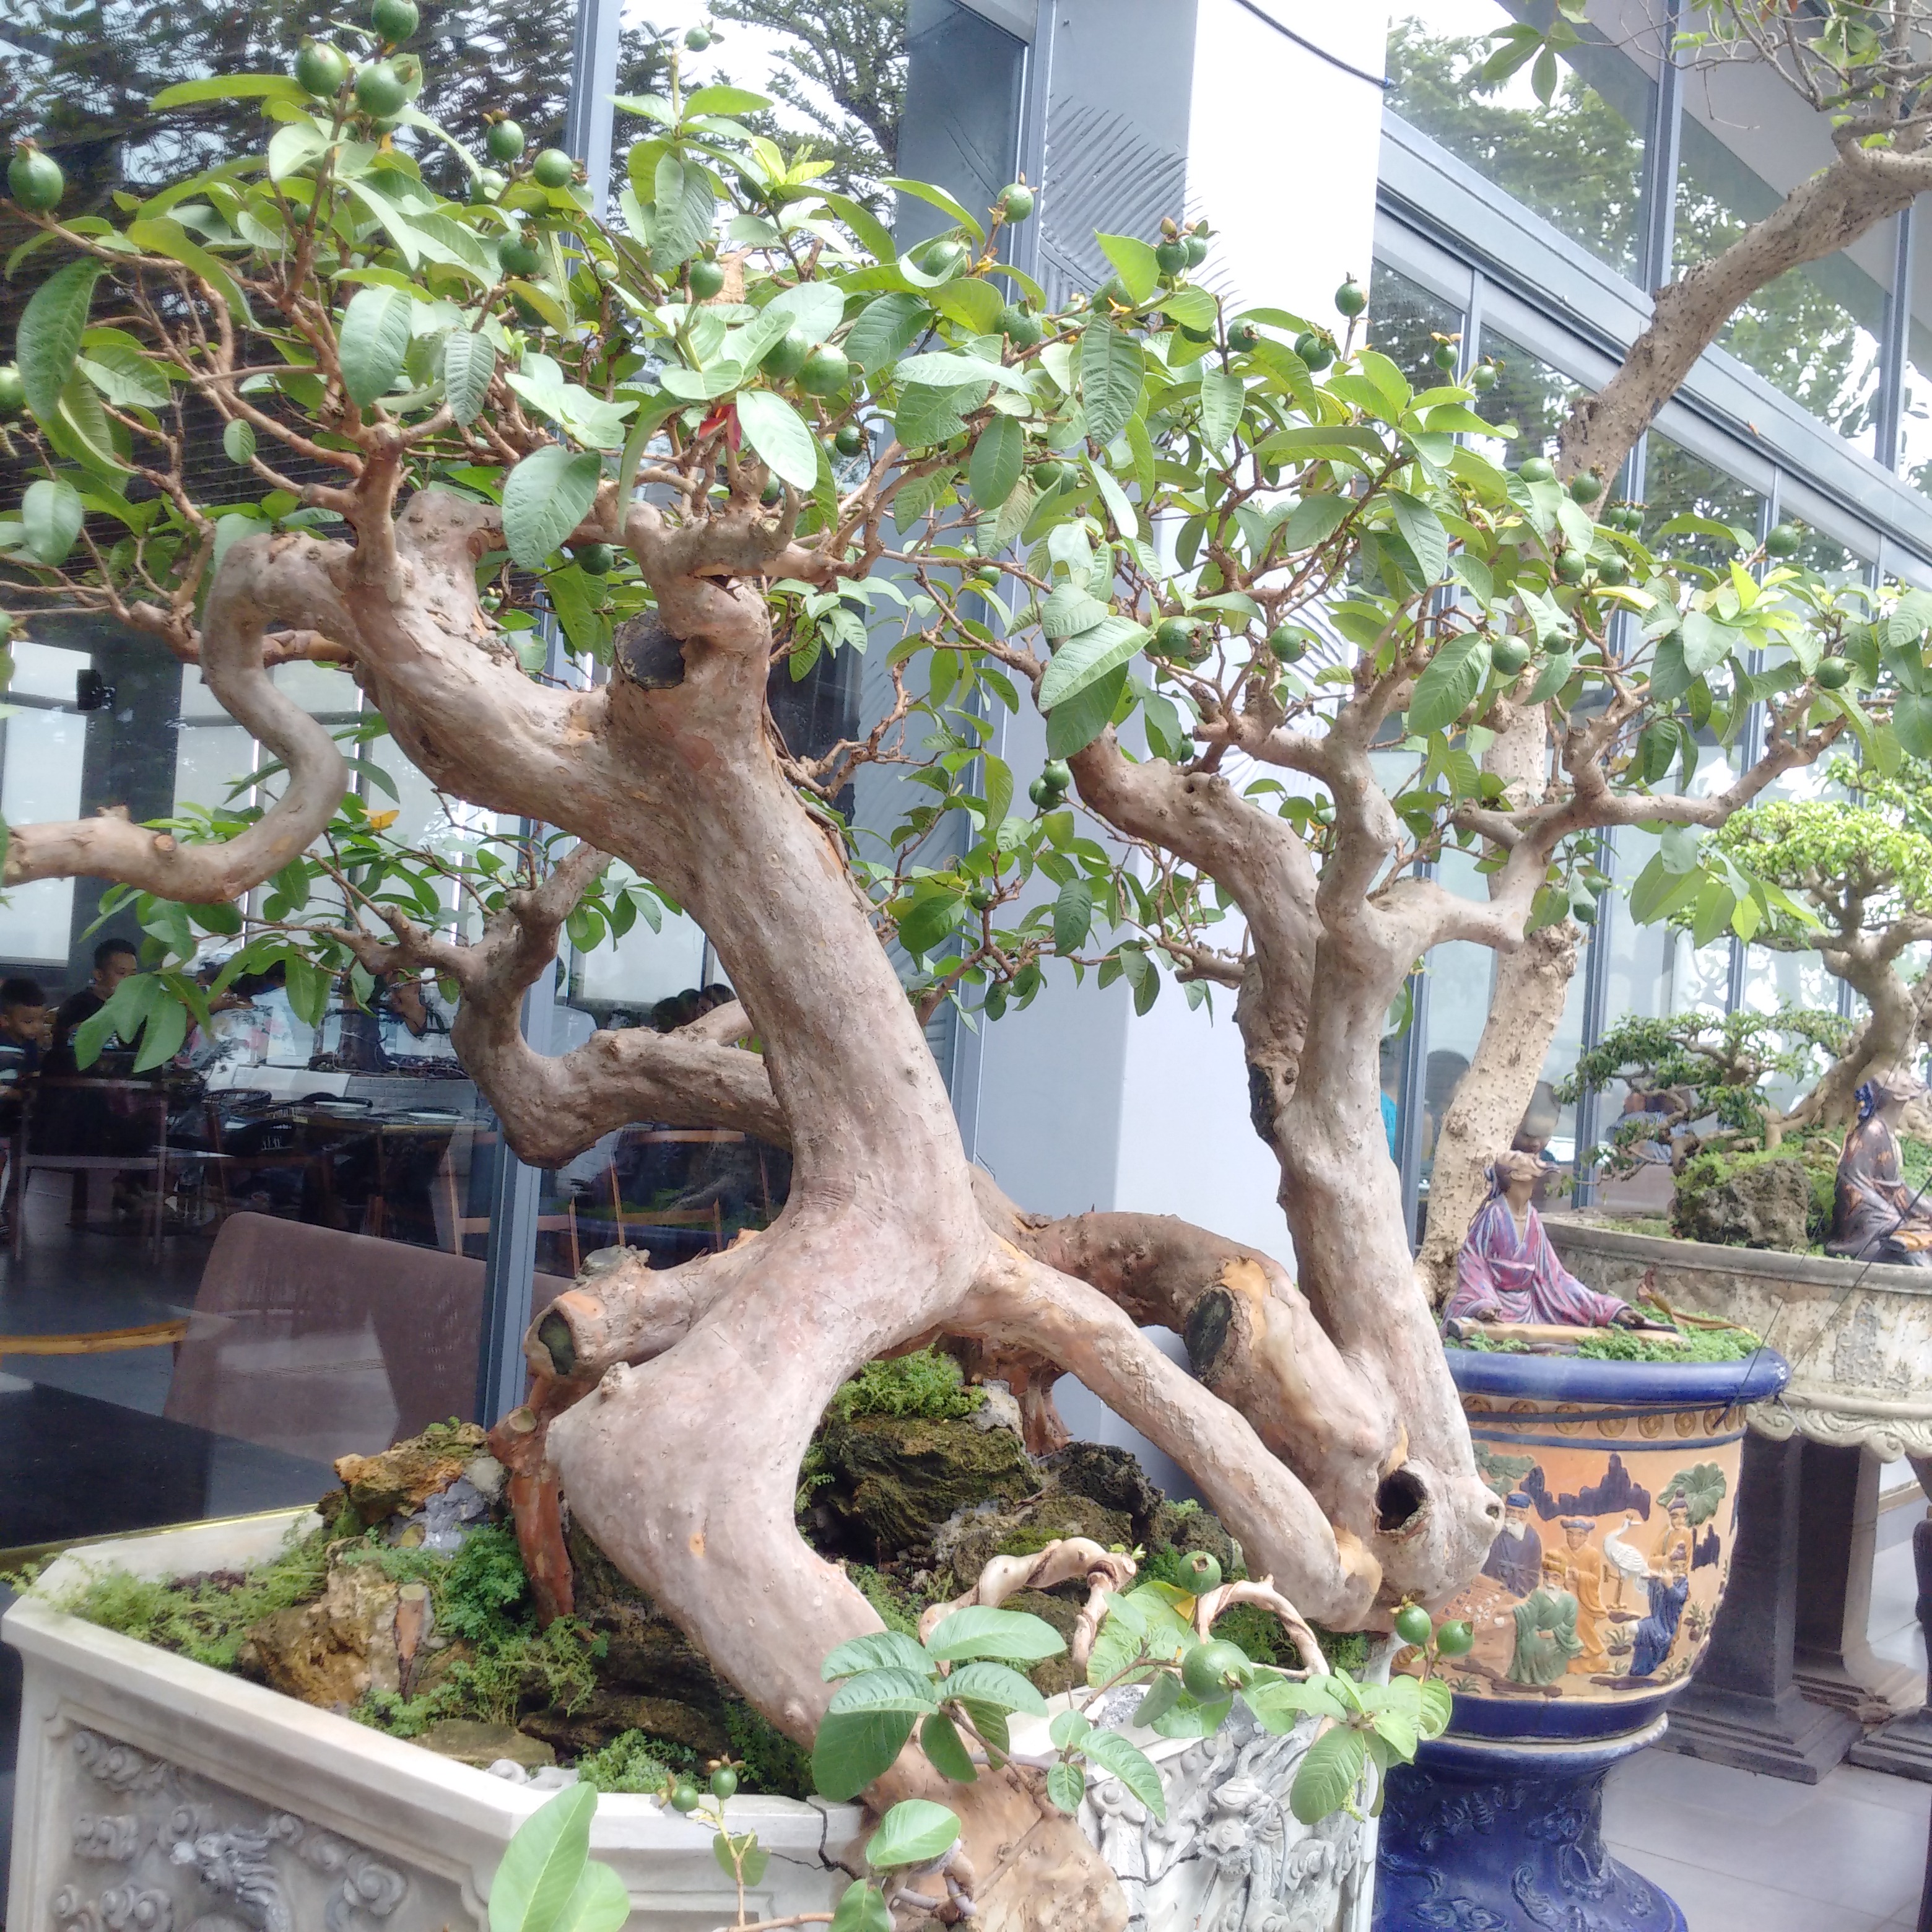
tree, plant, houseplant, flower, botany, sageretia theezans, woody plant, bonsai, branch, flowerpot, trunk